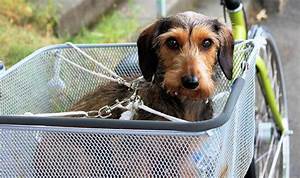
Label: cane